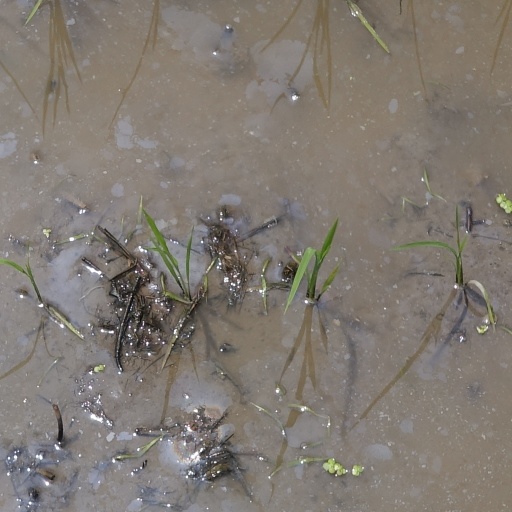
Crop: rice